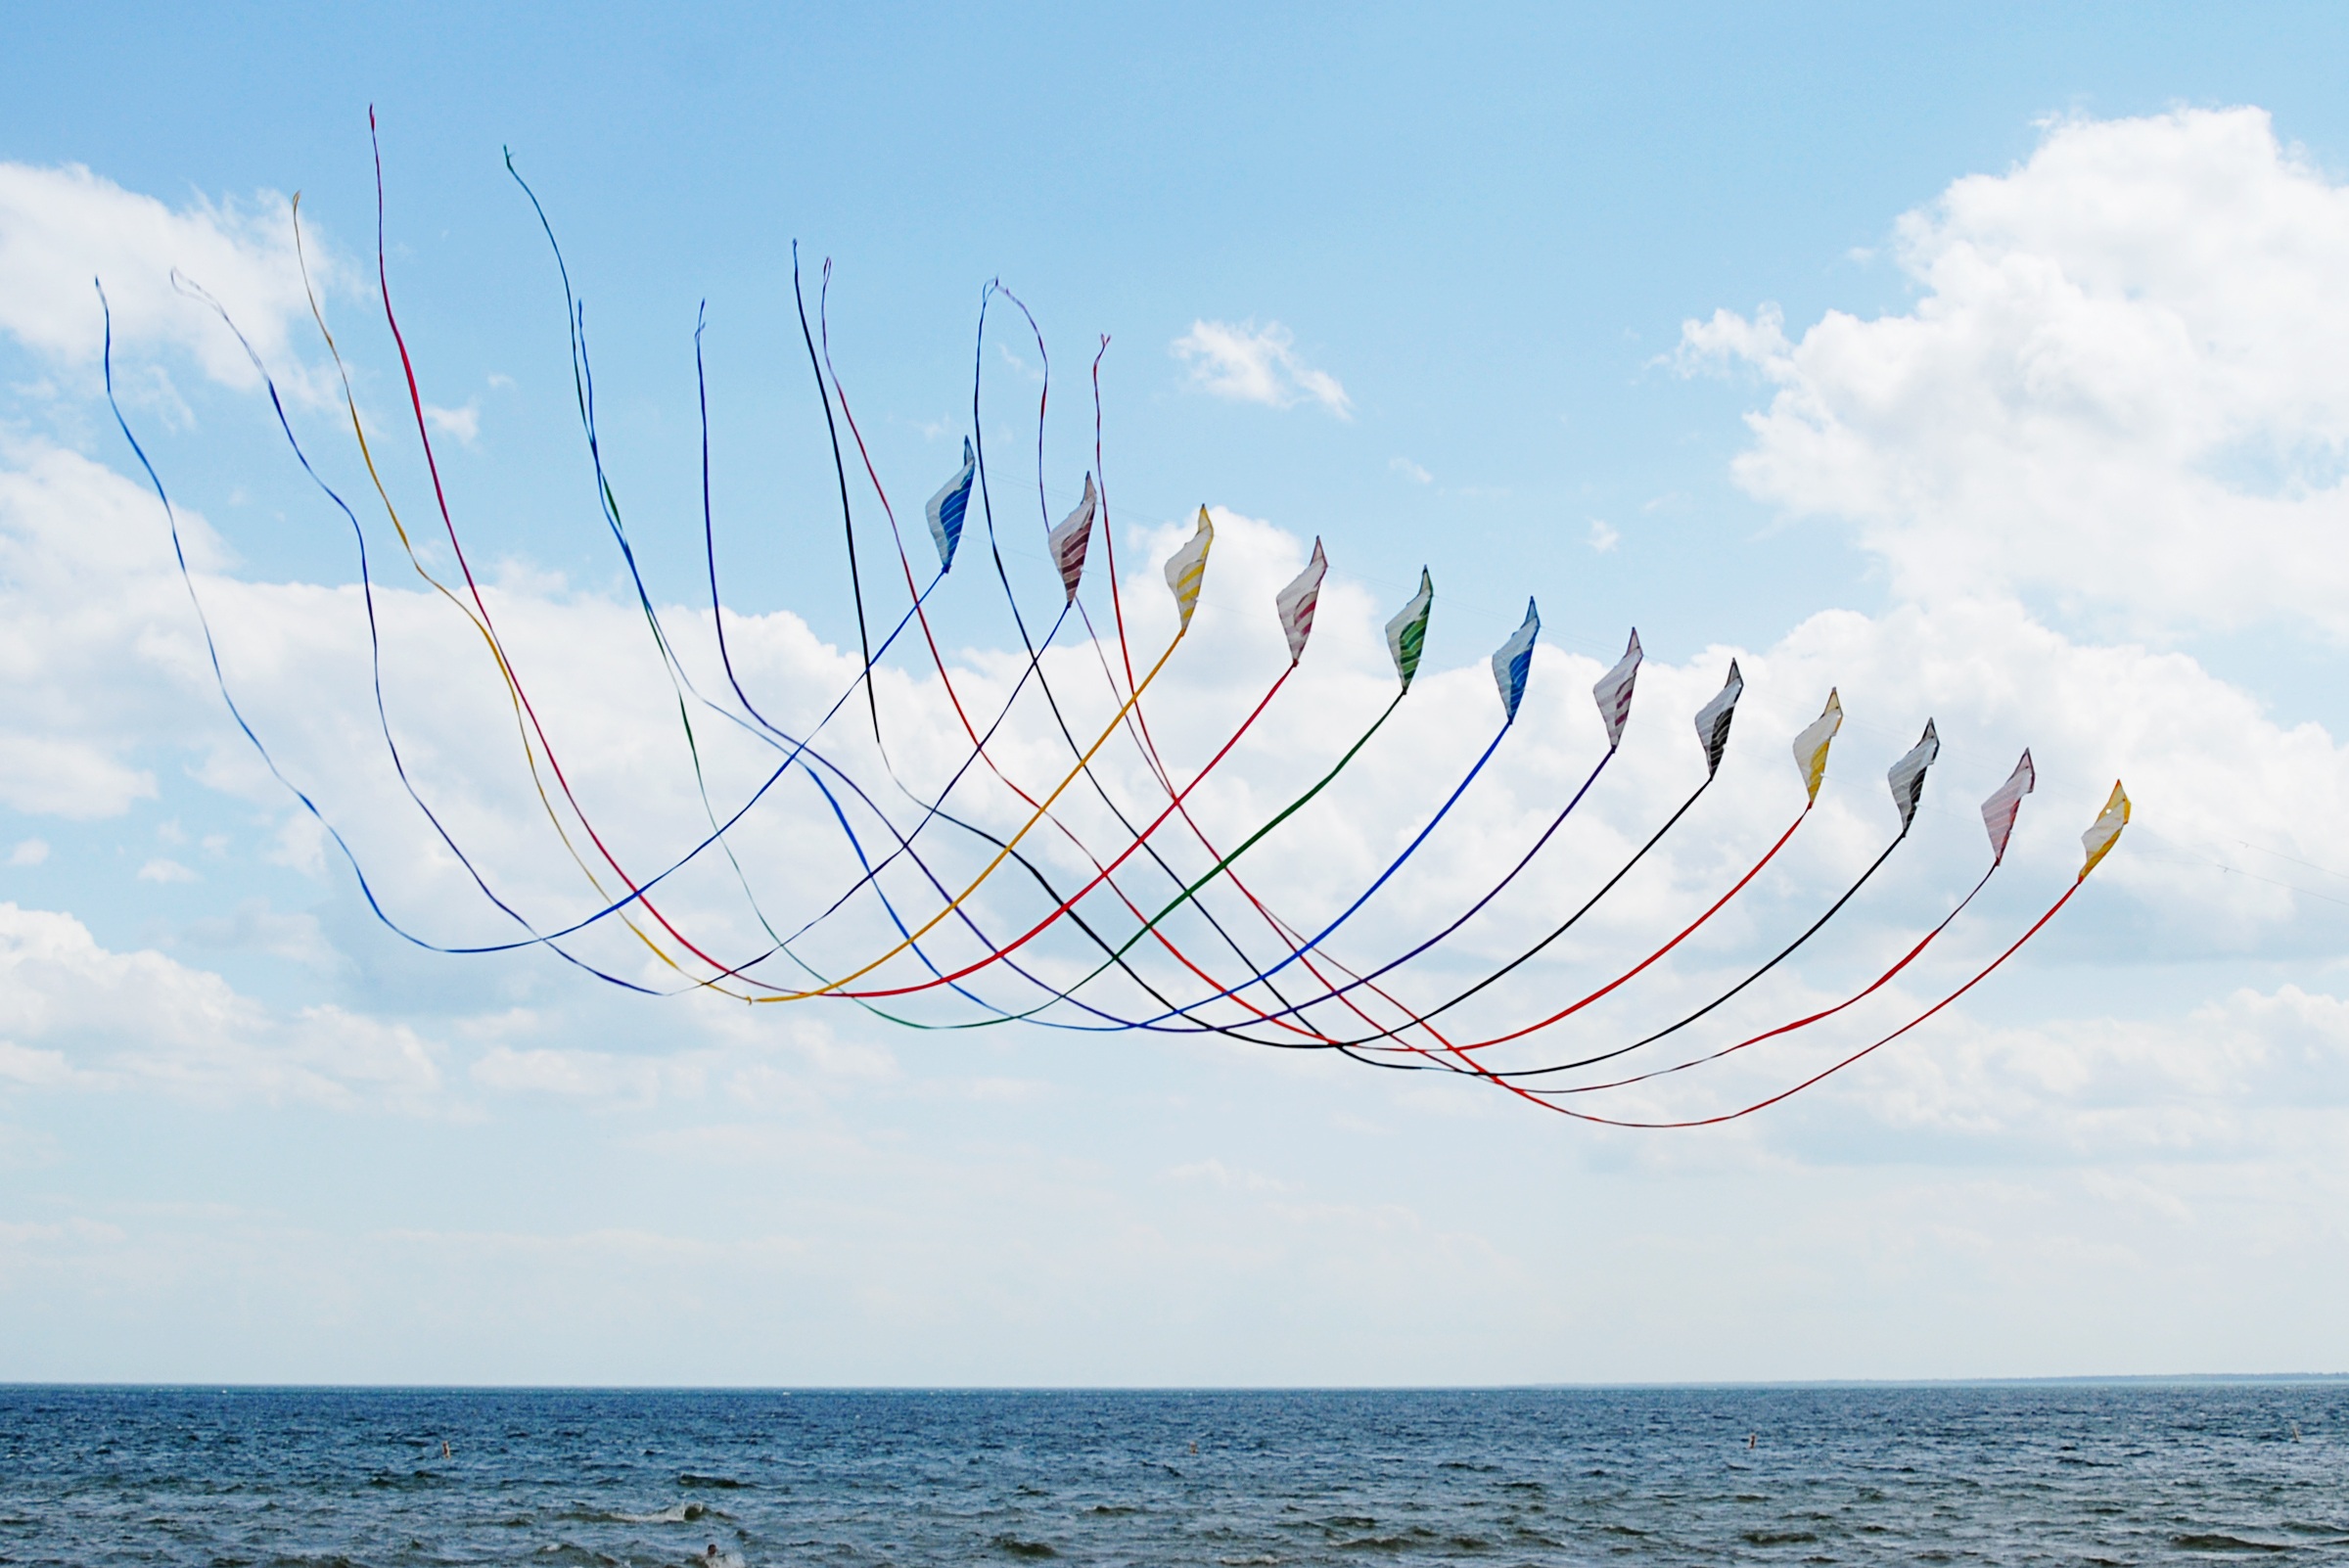
sky, wave, wind, flying, summer, line, colorful, toy, activity, sports, parasailing, kites, kitesurfing, water sport, windsports, wind wave, kite sports, surface water sports, individual sports